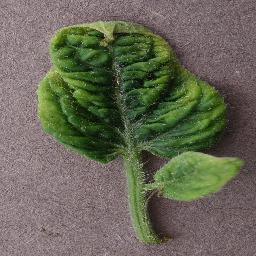
Label: Tomato___Tomato_Yellow_Leaf_Curl_Virus